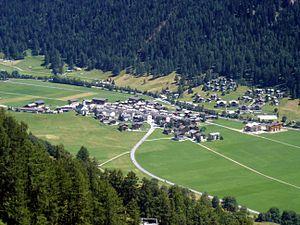
Obergoms est une commune suisse du canton du Valais, située dans le district de Conches.
Obergesteln est une ancienne commune du district de Conches dans le canton du Valais, en Suisse.